Harwich Force

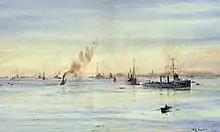
Painting depicting Harwich Force at anchor in 1914, by William Lionel Wyllie.

It was intended that the Harwich Force would operate when possible in conjunction with the Dover Patrol, and the Admiralty intended that the Harwich force would also be able to support the Grand Fleet if it moved into the area. Tyrwhitt was also expected to carry out reconnaissance of German naval activities in the southern parts of the North Sea, and to escort ships sailing between the Thames and the Netherlands. Tyrwhitt's objectives were often complicated by the need to provide reinforcements for the Dover Patrol. The force fired the first shots of the war when a flotilla led by sank the minelayer on 5 August 1914. During the war, the Force captured or sank 24 enemy merchants, and it escorted 520 eastbound and 511 westbound ships between Dutch and British ports. Their ships also took part in the Cuxhaven Raid on Christmas Day, 1914.